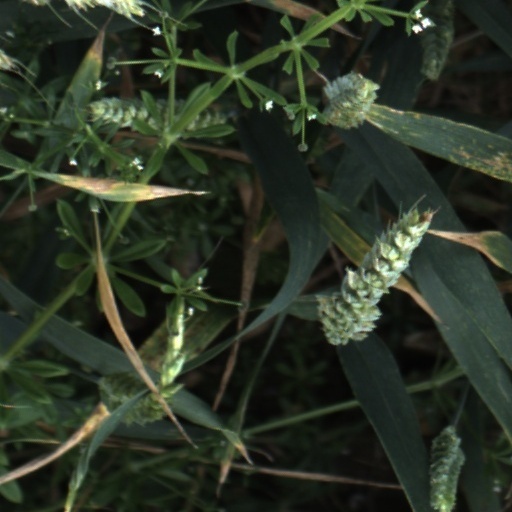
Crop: wheat